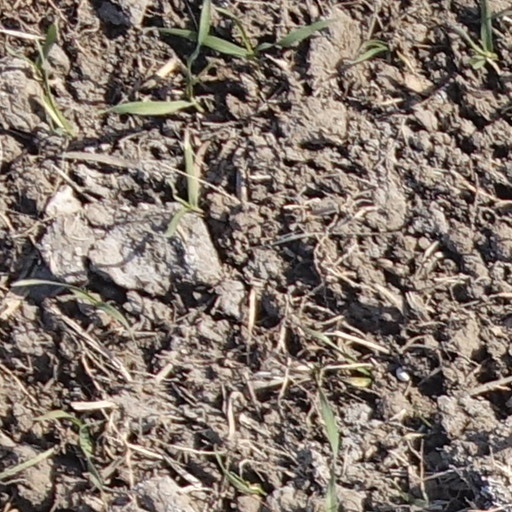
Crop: wheat